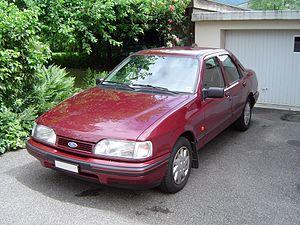
La Ford Sierra est une voiture produite par Ford entre 1982 et 1993.